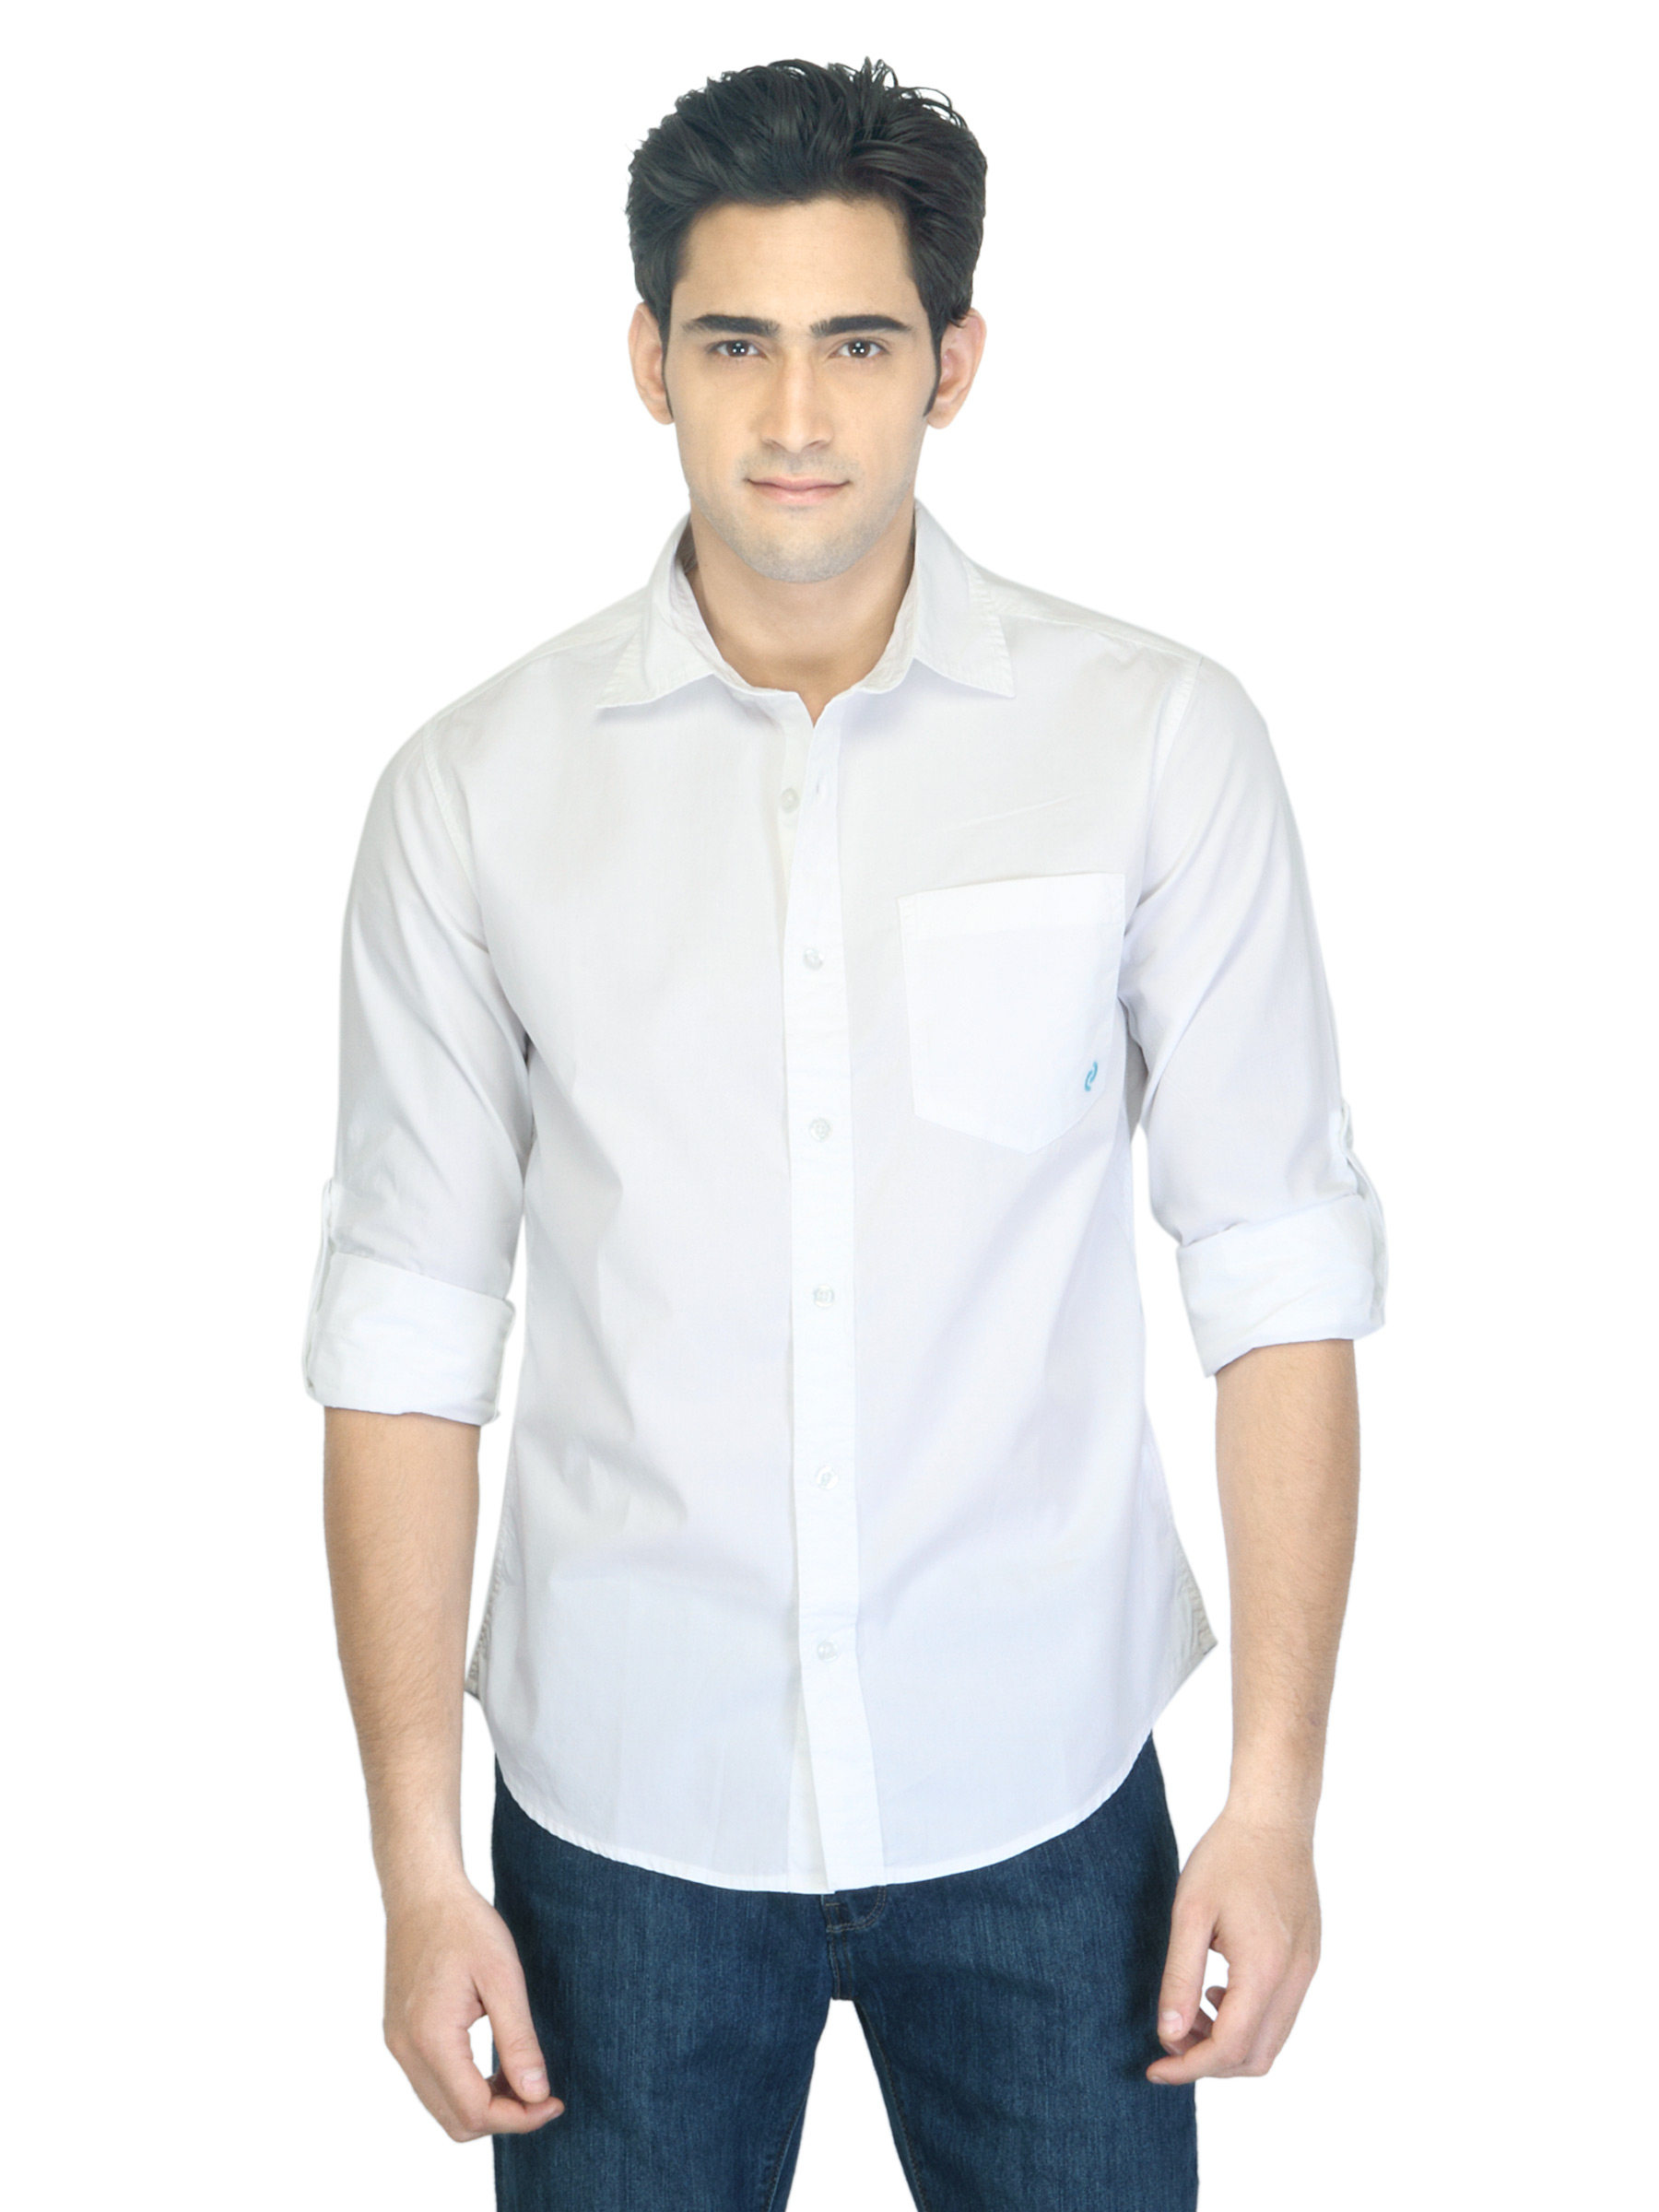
Denizen Men White Shirt
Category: Apparel / Topwear / Shirts
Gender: Men
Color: White
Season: Summer 2012
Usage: Casual